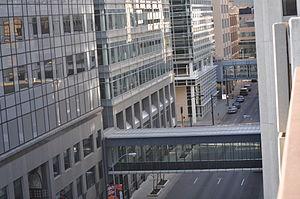
Des Moines, autrefois appelée Fort-des-Moines, est une ville américaine, capitale de l'État de l'Iowa, au confluent des rivières Raccoon et Des Moines. Au recensement de 2010, elle compte 203 433 habitants, 522 454 dans son agglomération dont 53 889 habitants pour la ville voisine de West Des Moines.